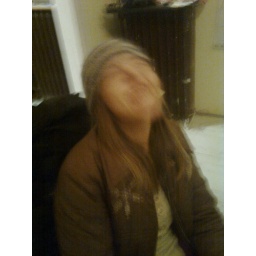
heather came in through the bathroom window